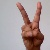
The image shows a hand gesture representing the letter 'V' in Indian Sign Language.